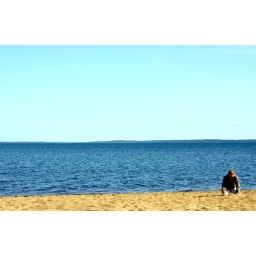
My girlfriend building a castle (well sort of) in the sand!